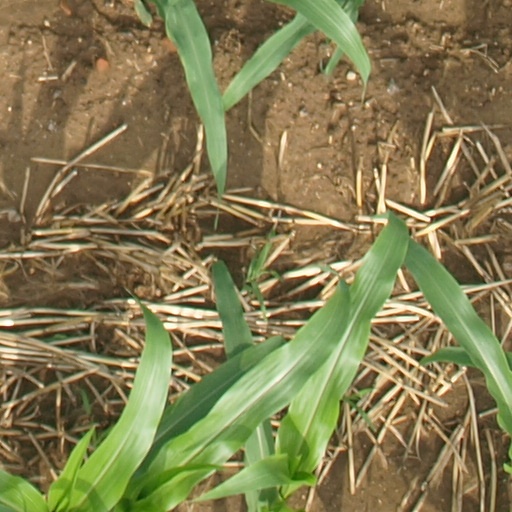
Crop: maize; corn